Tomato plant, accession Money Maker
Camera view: tilt-top (135 deg); turntable rotation: 150 degrees
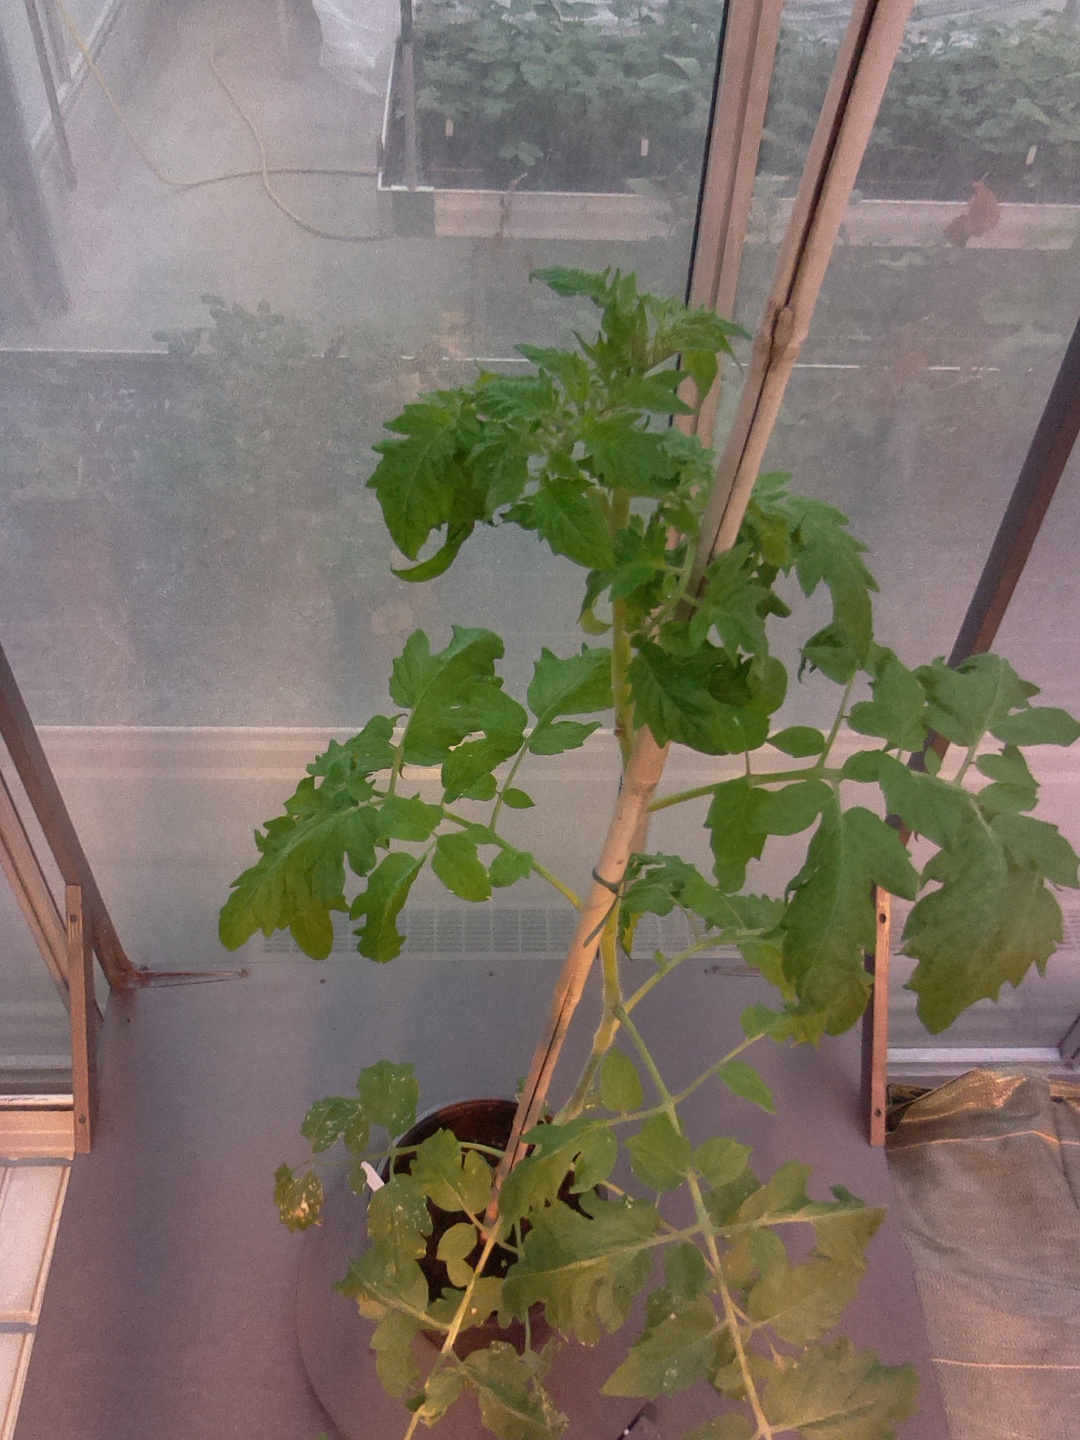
BBCH growth stage 20: First Side shoot start formed